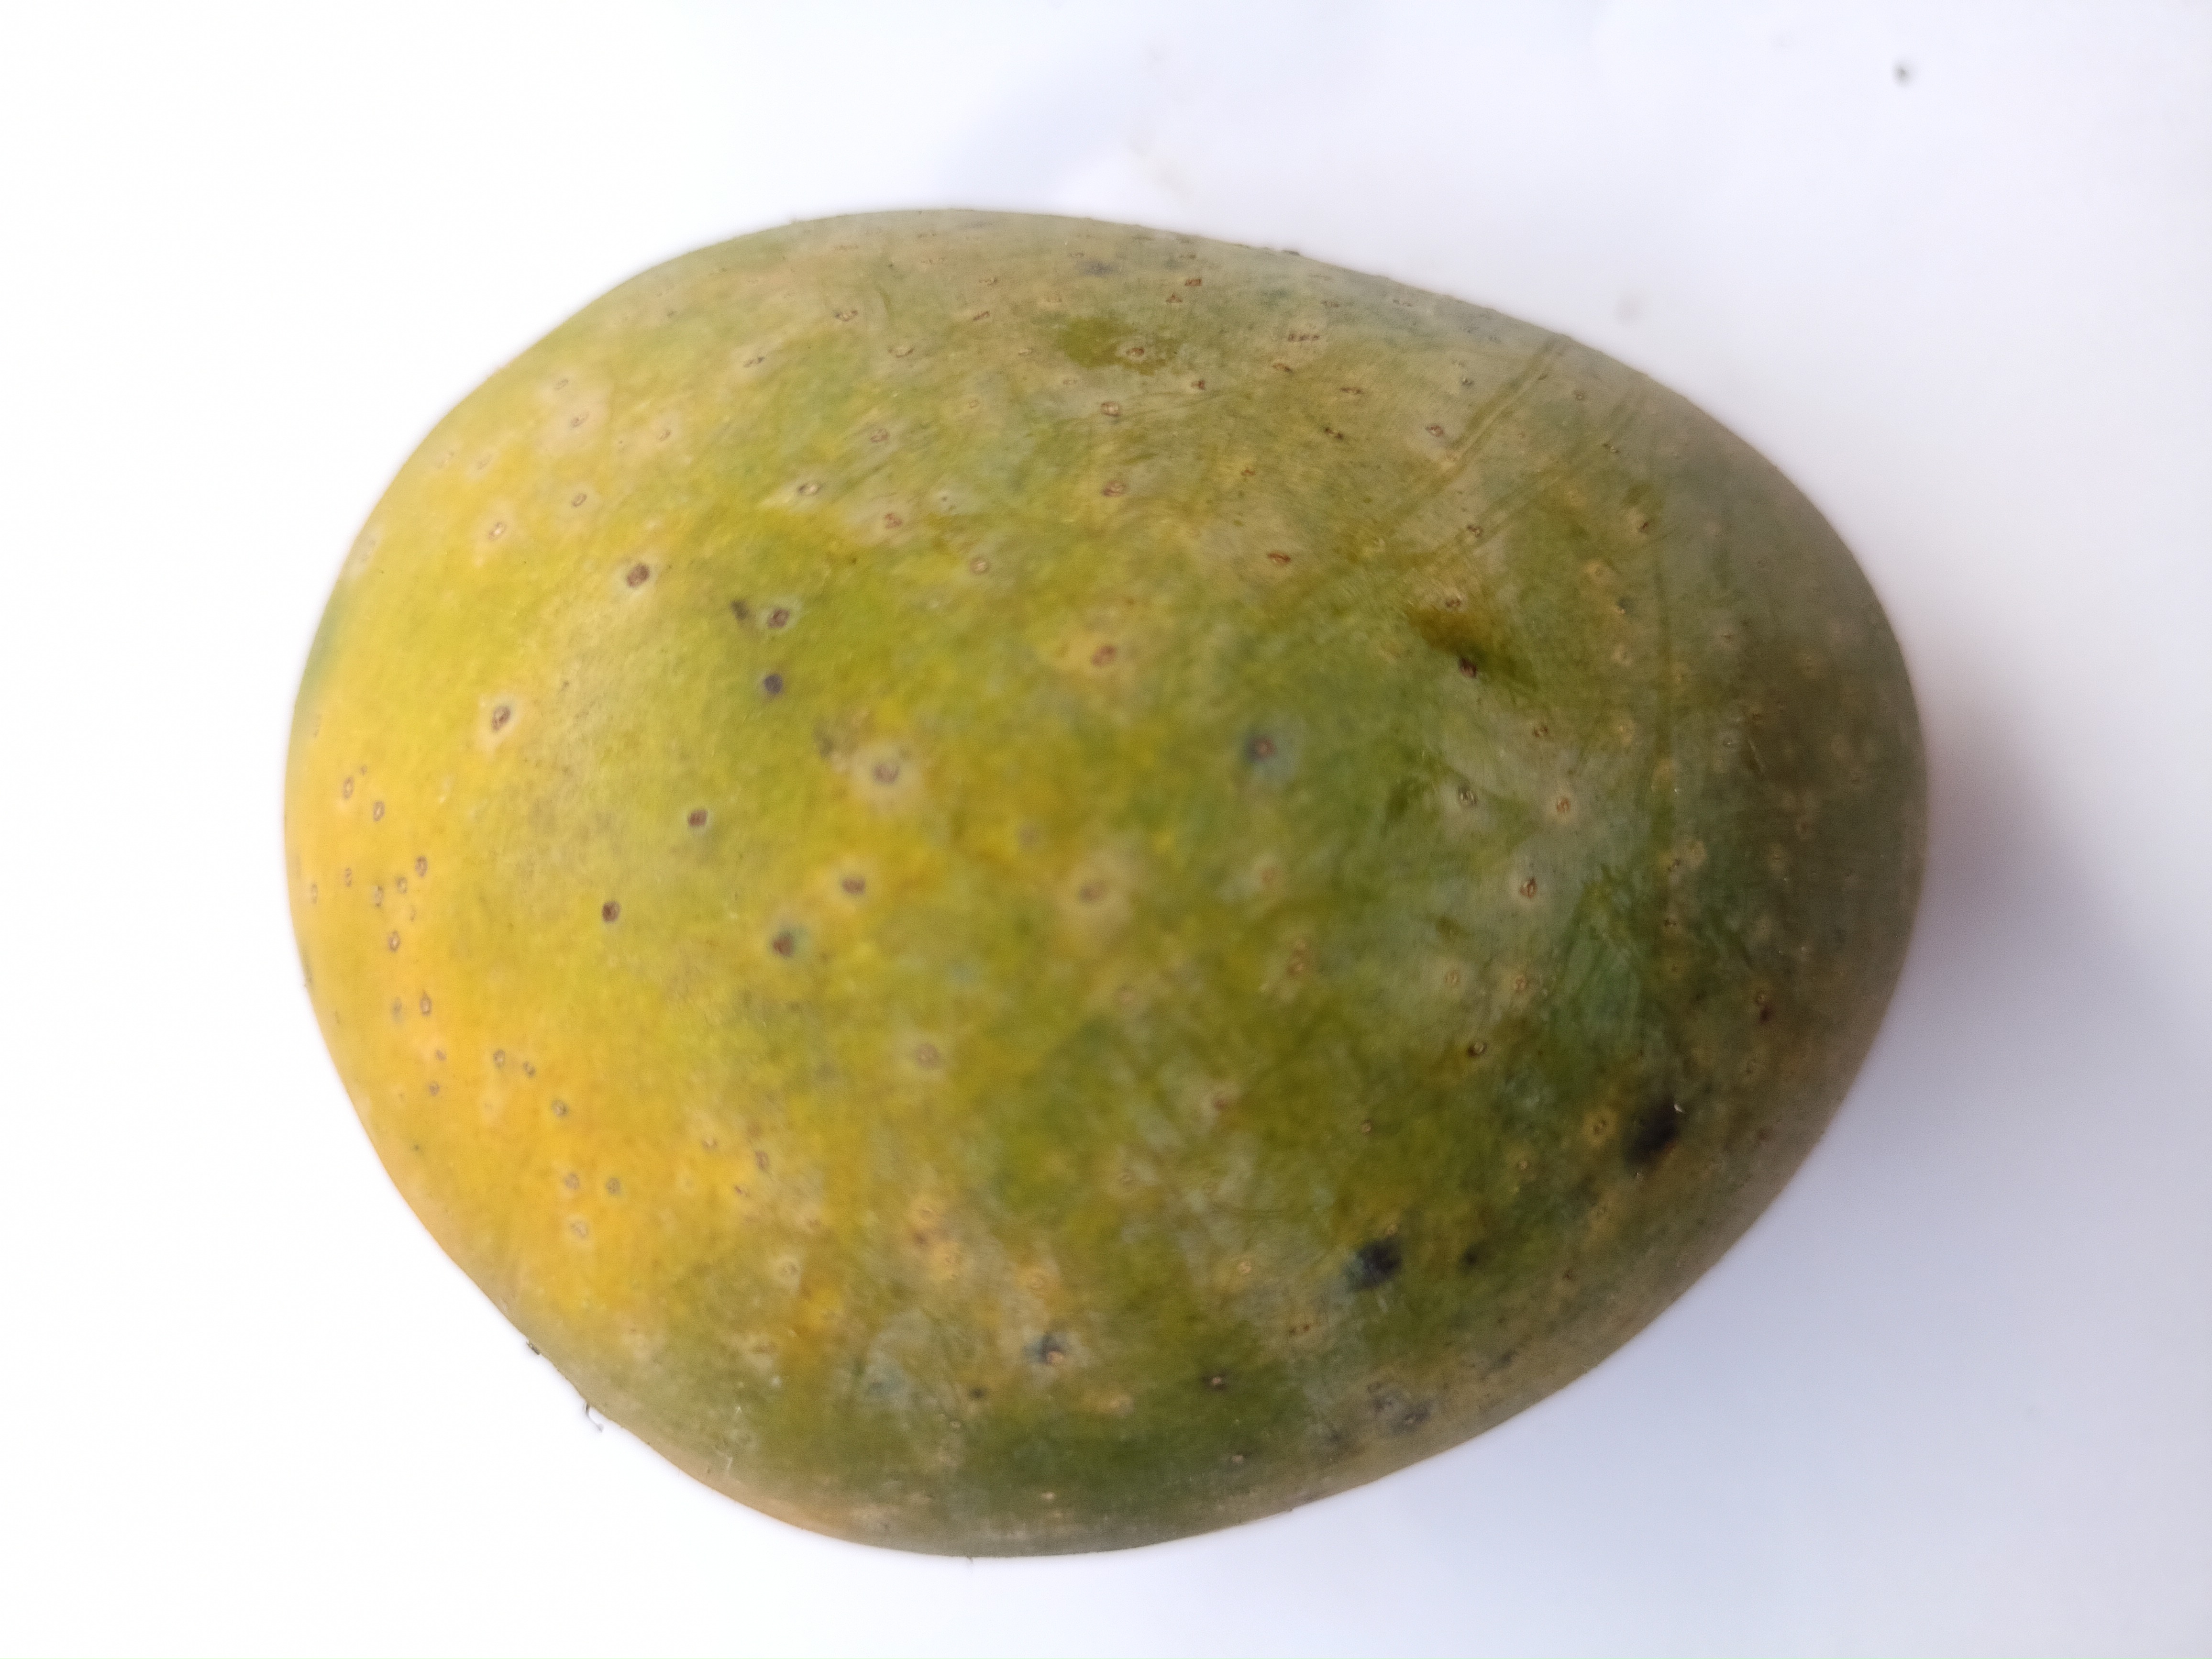
Mango variety: GopalBhog